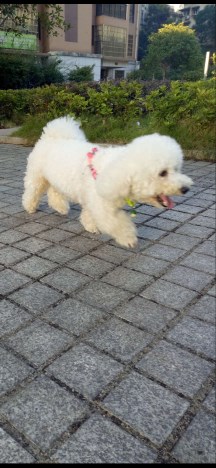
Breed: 3083-n000117-Bichon_Frise